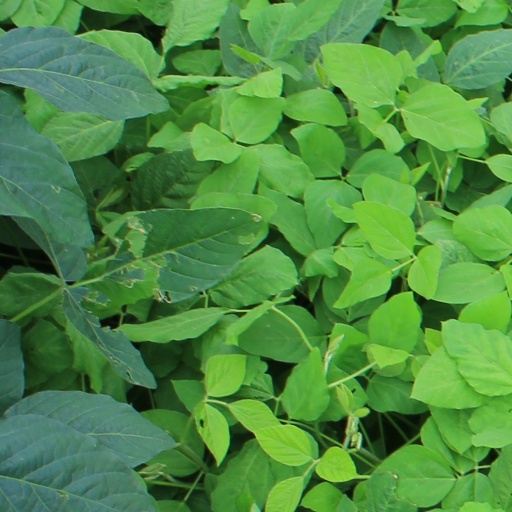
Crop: soybean